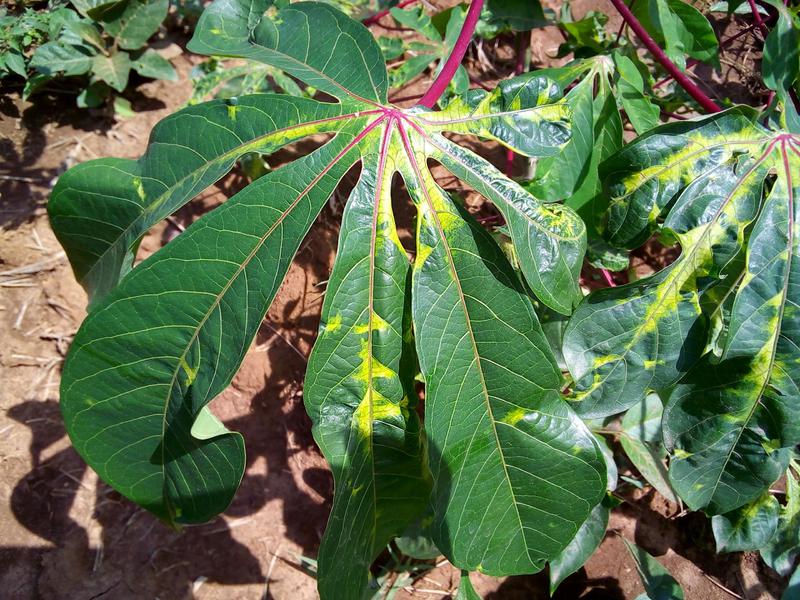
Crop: cassava
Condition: mosaic_disease